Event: Nepal Earthquake
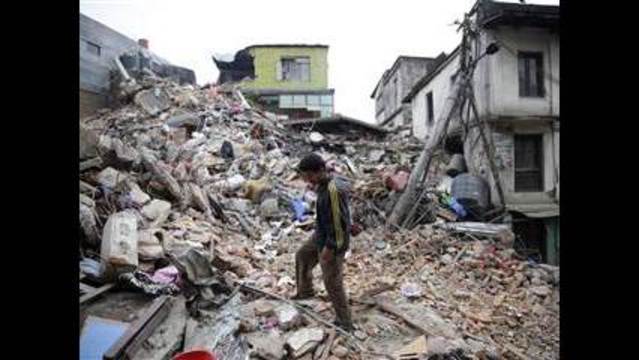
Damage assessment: damage